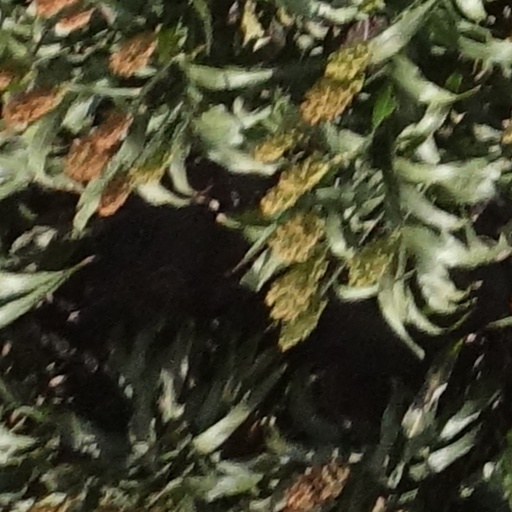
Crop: sorghum